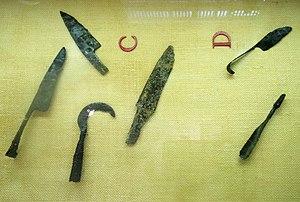
Outils agricoles antiques en métal provenant de Tasciaca
Tasciaca était une vicus, antique, caractérisée par un ensemble d'aménagements gallo-romains situés sur les communes de Thésée, Pouillé et Monthou-sur-Cher, de part et d’autre du Cher, dans le département français de Loir-et-Cher en région Centre-Val de Loire.